Ina Marie von Bassewitz

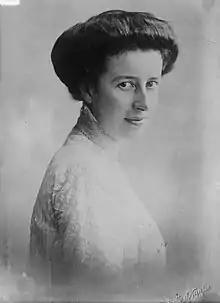
ca. 1910-1915

Countess "Ina-Marie" Helene Adele Elise von Bassewitz was born on 27 January 1888 at Bristow, Mecklenburg, Germany, as the second child and the youngest daughter of Count Karl Heinrich Ludwig von Bassewitz-Levetzow (1855-1921) and his wife, Countess Margarethe Cäcilie Luise Alexandrine Friederike Susette von der Schulenburg (1864-1940). Her brother was Count Werner von Bassewitz-Levetzow, a highly decorated Oberst der Reserve in the Wehrmacht during World War II.